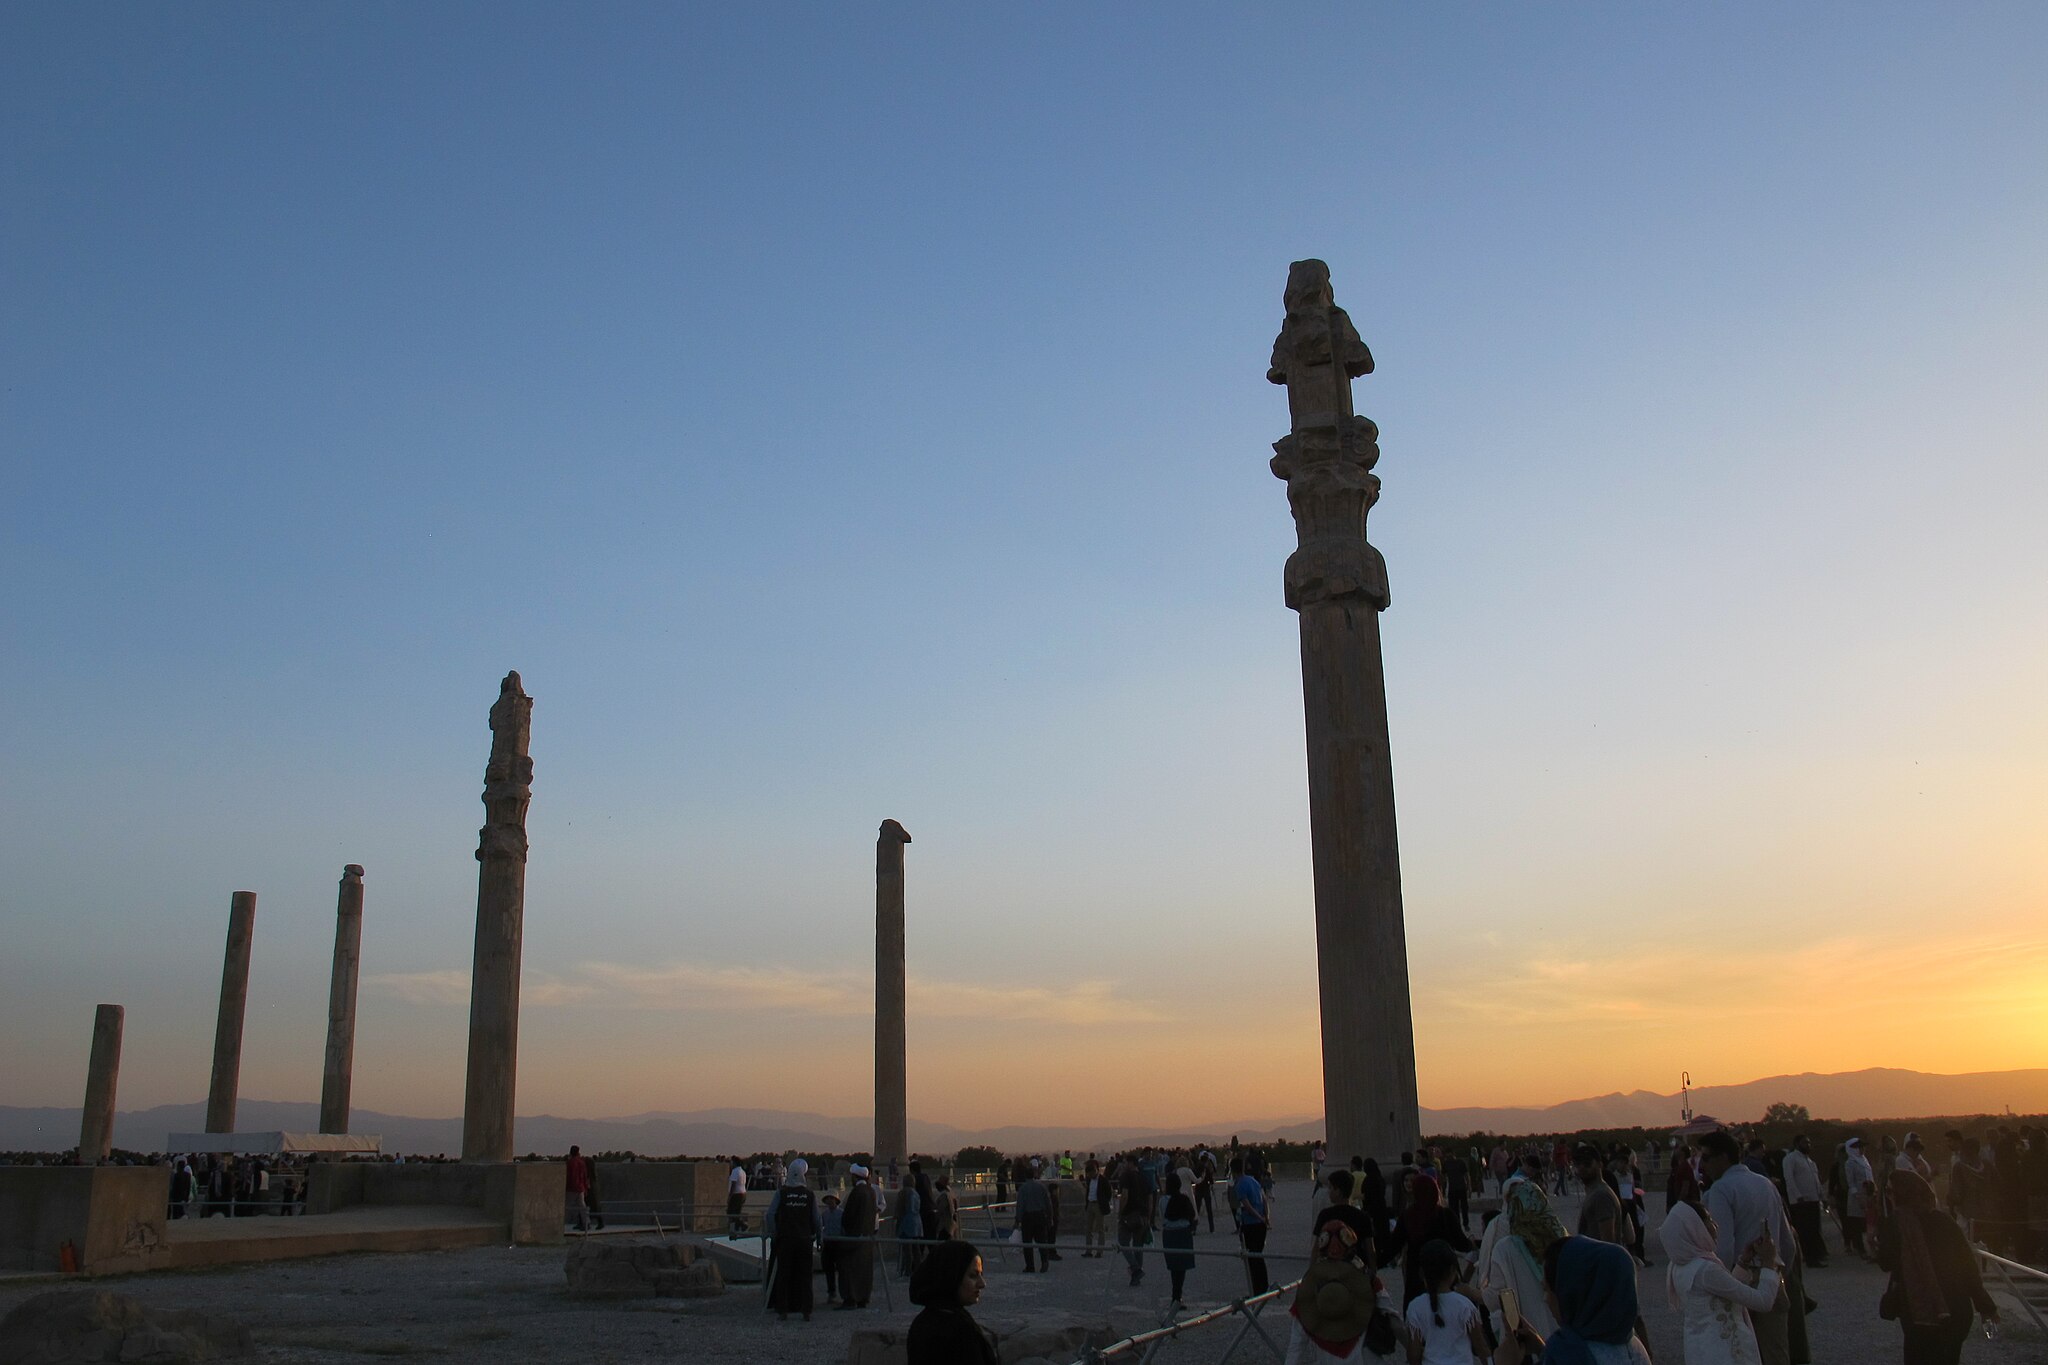
Title: تخت جمشید زیبا21
Date: 2016-07-17 00:22:13
Categories: Columns in Persepolis, Images from Wiki Loves Monuments 2018, Self-published work, Cultural heritage monuments in Iran with known IDs, Sunsets of Persepolis, Uploaded via Campaign:wlm-ir, Images from Wiki Loves Monuments in Marvdasht, 2016 in Persepolis, Images from Wiki Loves Monuments 2018 in Iran